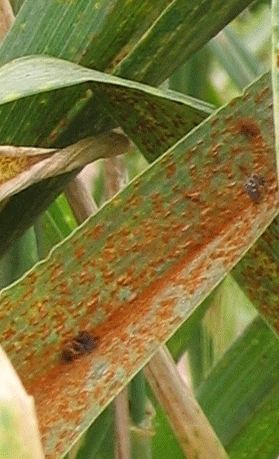
Label: Wheat___Brown_Rust